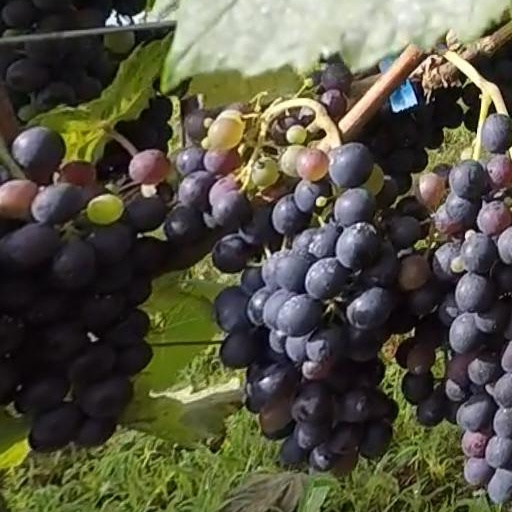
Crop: grape